2010 Mount Carmel forest fire

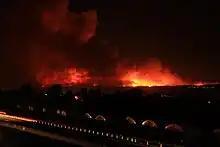
Smoke over HaBonim

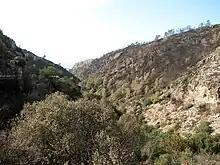
Fire damage in Nahal Oren

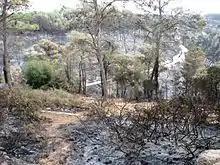
Burned forest near Isfiya

The fire caused widespread damage to property, as well as ecological damage. It initially spread very quickly because of the wind, and cut off power to houses in the vicinity. At least of forest were destroyed, and damage was caused to the Carmel Hai-Bar Nature Reserve. Omri Bone, the Northern Region Director of the Jewish National Fund, estimated that 1.5 million trees burnt in the fire. However, another 4 million trees have reportedly burned since then. According to officials, nearly half of the of the Carmel Forest reserve have been destroyed in the fire. Officials say it could take dozens of years to rehabilitate the area.